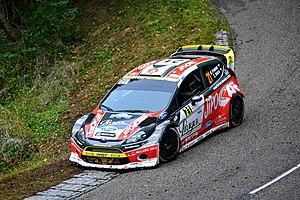
Rallye WRC France-Alsace 2012, ES2 Hohlandsbourg-Firstplan 1. Ford Fiesta WRC - Martin Prokop/Z. Hruza